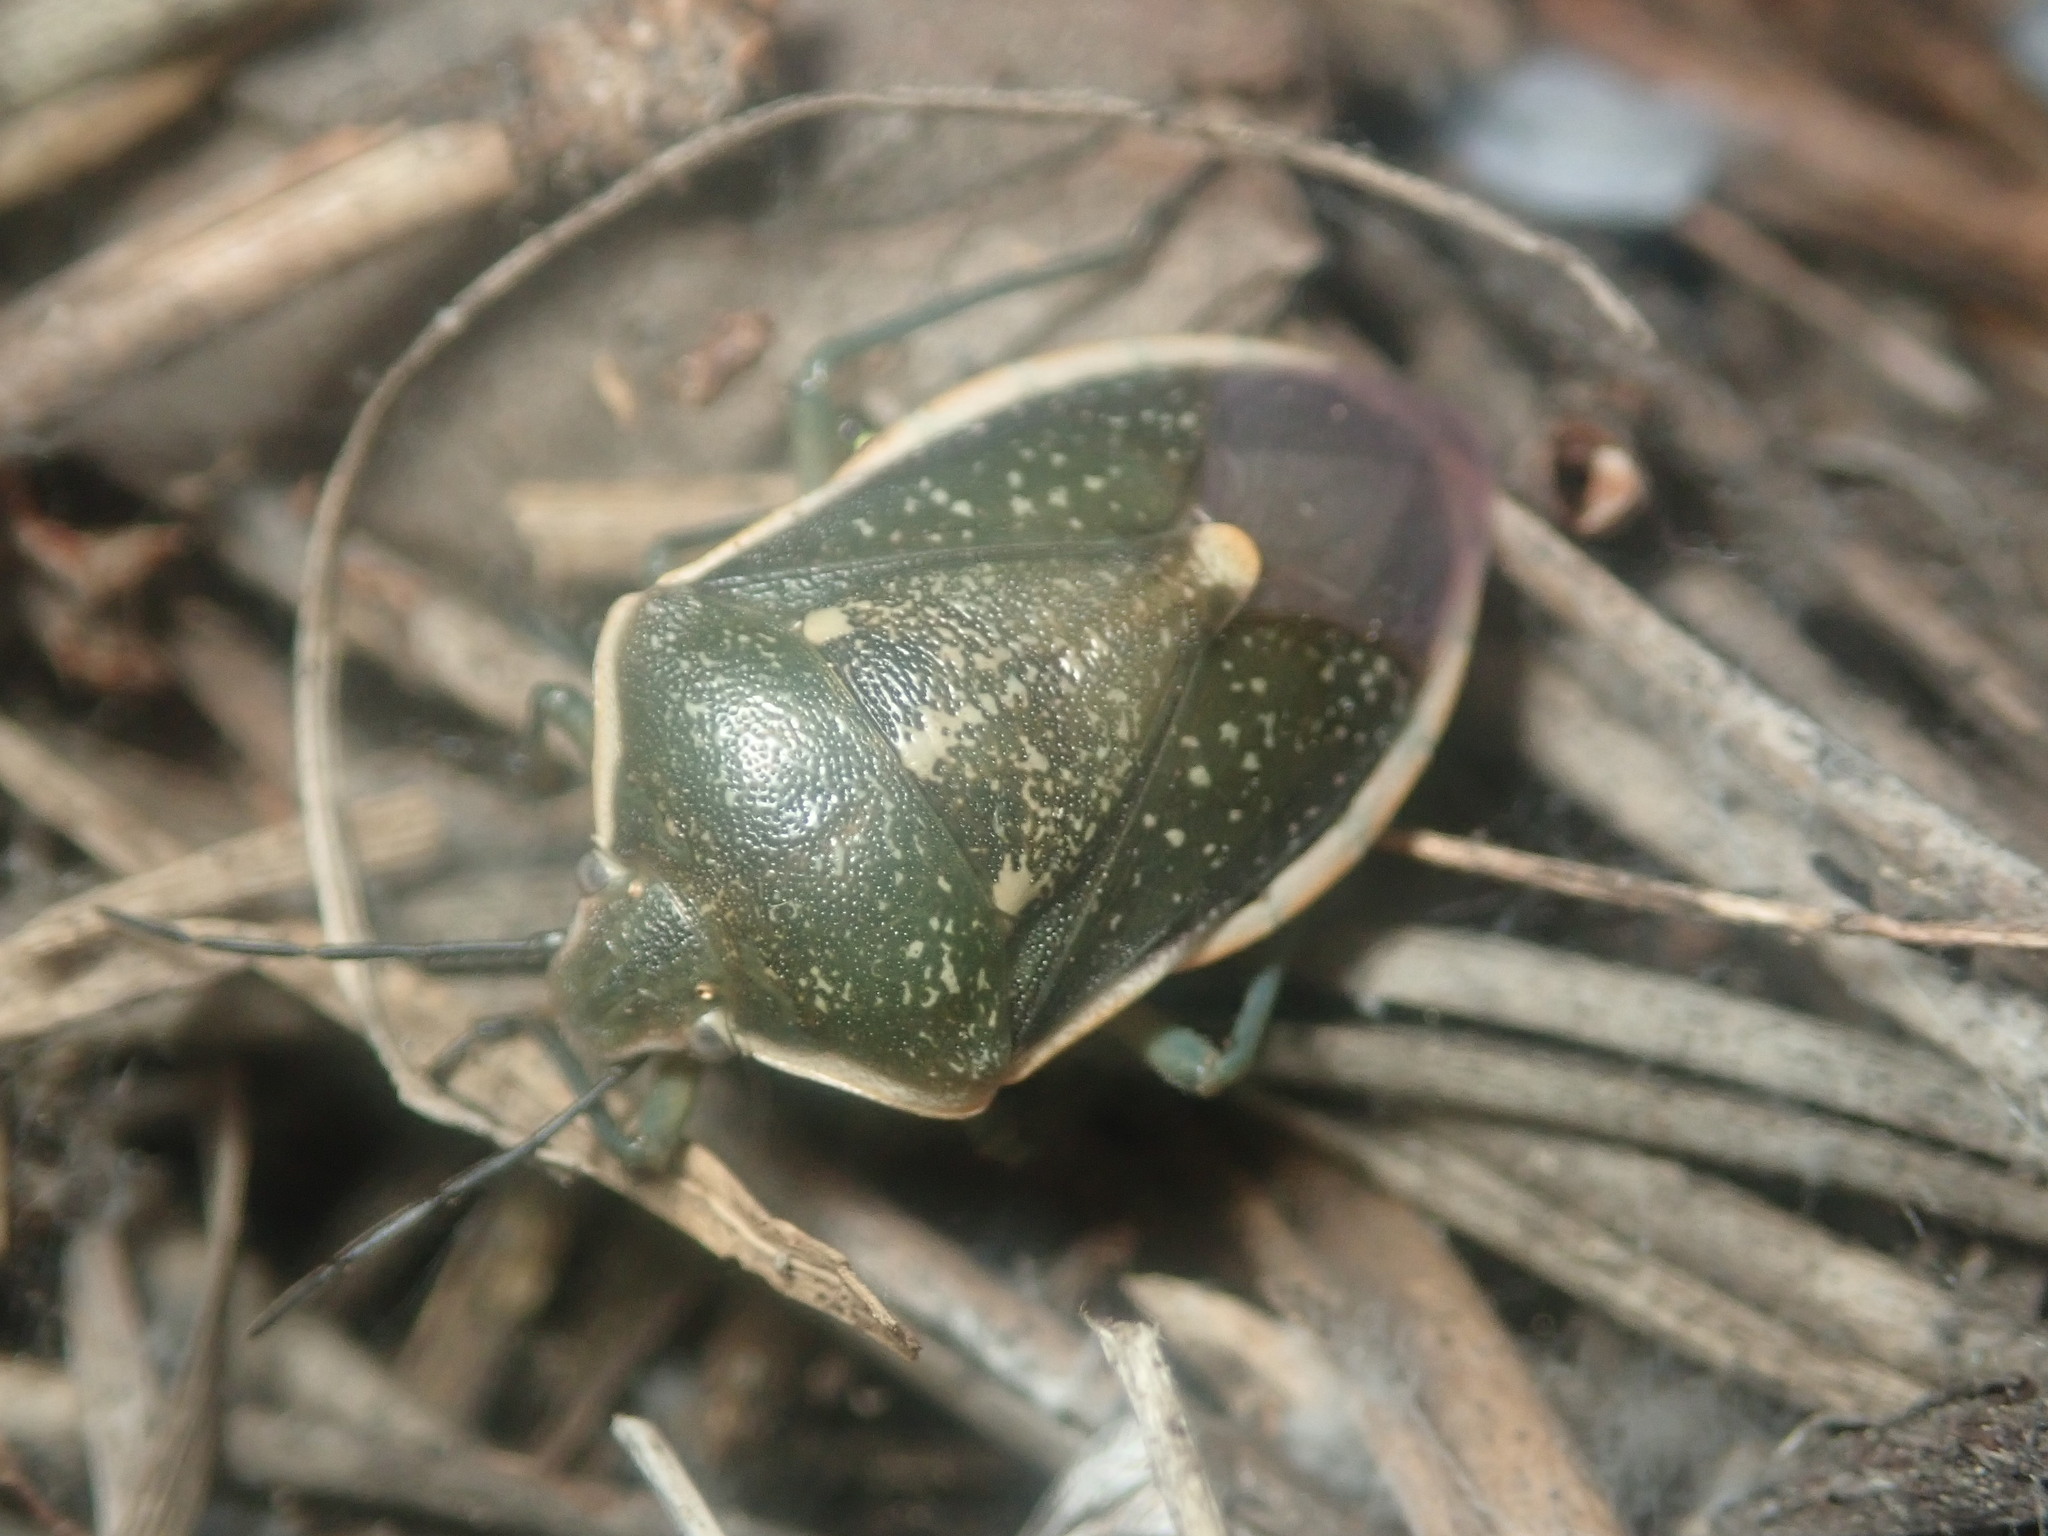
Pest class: stink_bug